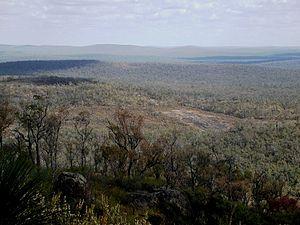
Les parcs nationaux d'Australie-Occidentale sont au nombre de quatre-vingt-dix-huit et couvrent une superficie de 56 680,65 km². Ils sont gérés par le ministère de l'Environnement et de la Conservation.
Banksia oligantha est une espèce de plantes en danger de la famille des Proteaceae, endémique du sud-ouest de l'Australie occidentale. Il appartient au sous-genre Banksia subg. Isotylis, un sous-genre de trois espèces de Banksia étroitement apparentées, qui n'ont pas les grands épis floraux et les infrutescences en forme de « cônes » habituellement caractéristiques du genre Banksia. Les fleurs sont au contraire groupées en capitules en forme de dôme, semblable à l'inflorescence des espèces du genre Dryandra. C'est un arbuste allant jusqu'à 4 m de haut, au feuillage épineux et à capitules roses et crème qui apparaissent à la fin du printemps.
La région de Wheatbelt est une des neuf régions d'Australie occidentale.